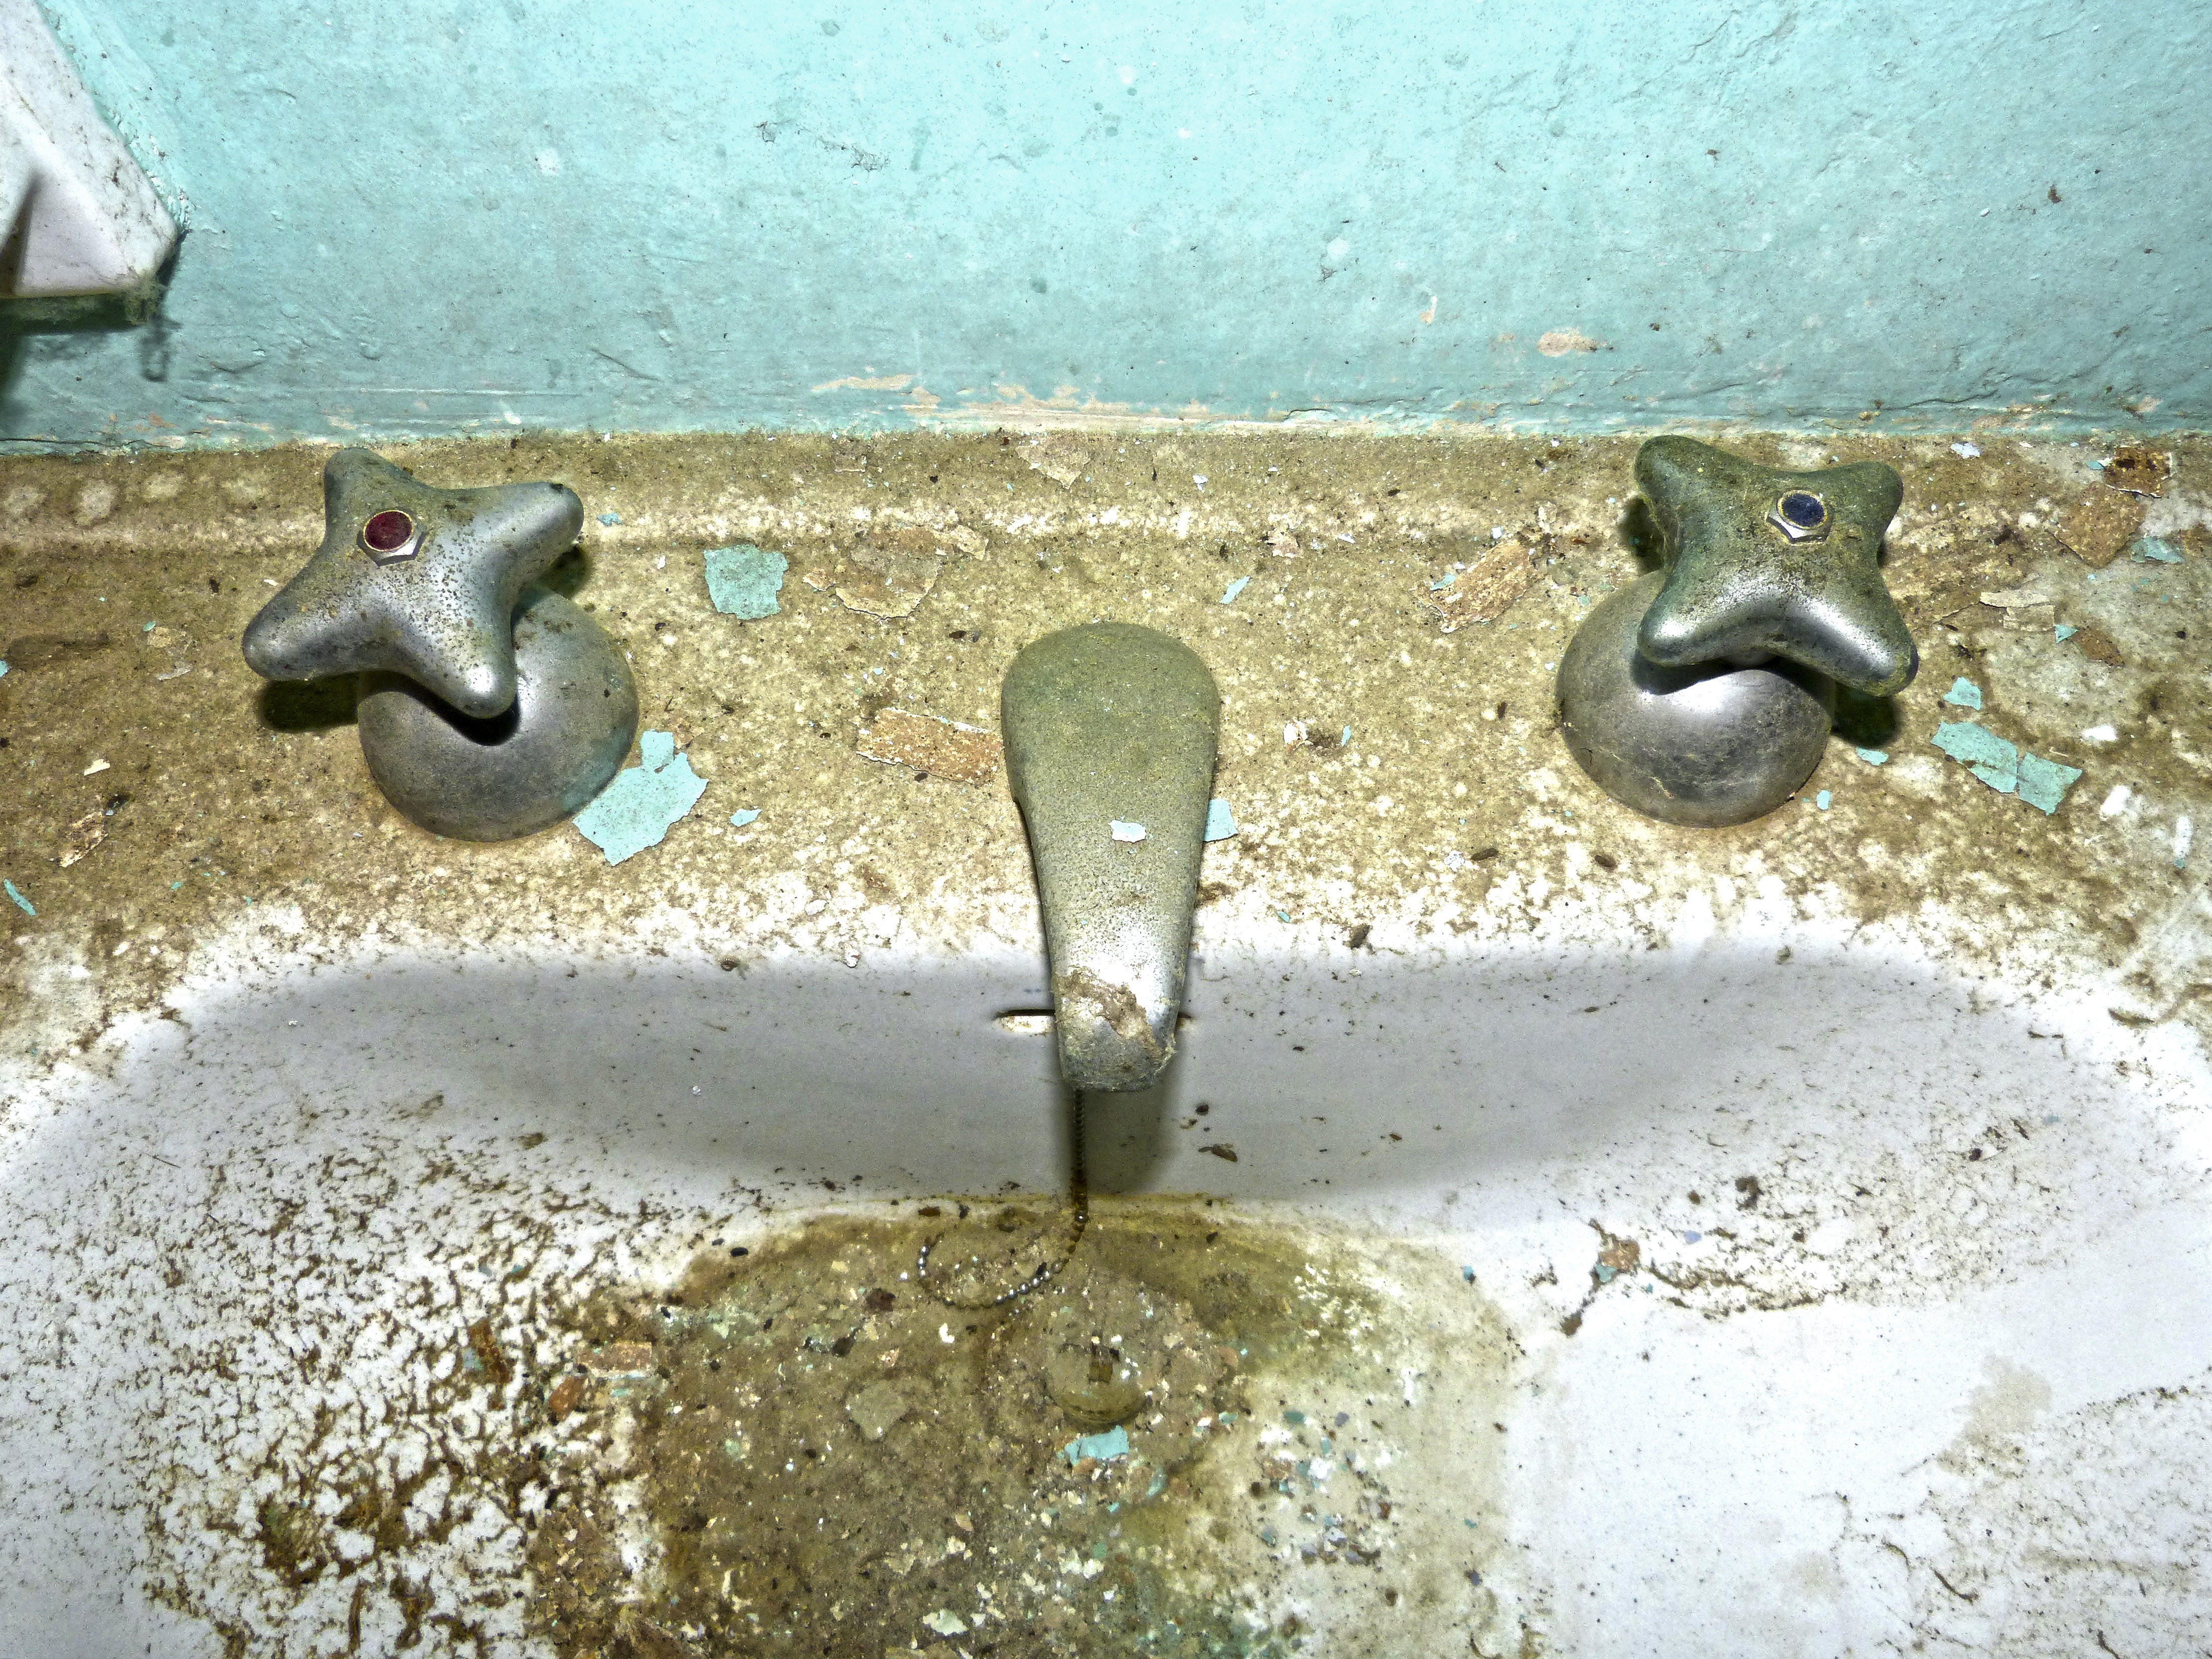
old, abandoned, toilet, sink, material, tap